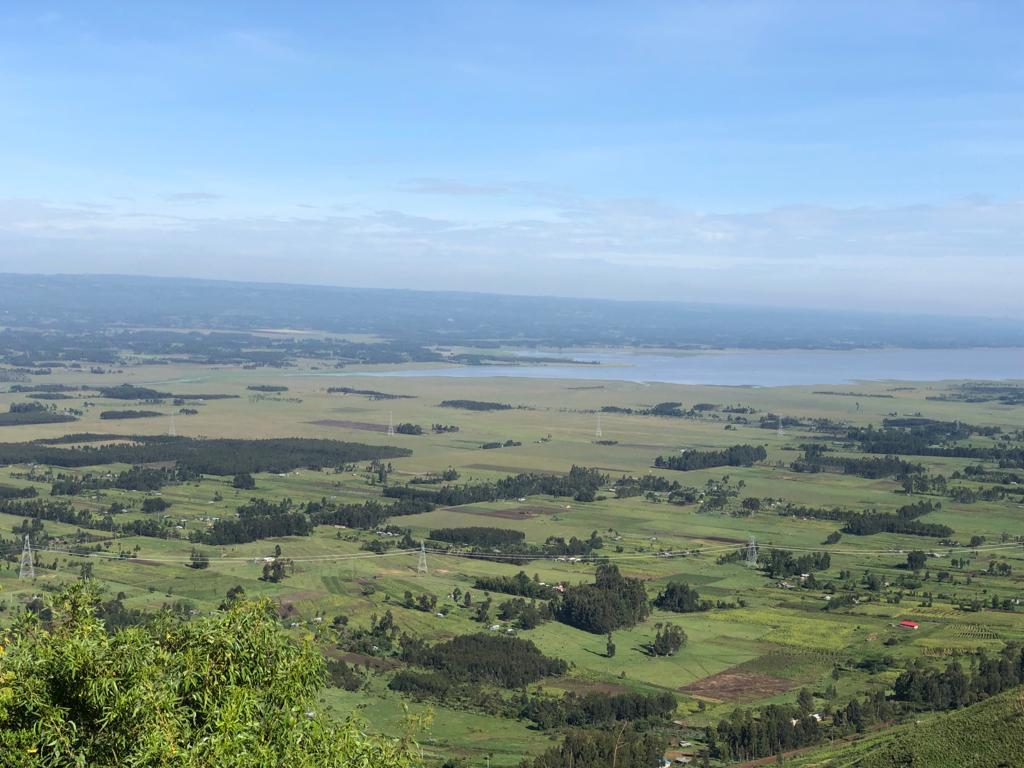
Eneo la kijiografia lenye ardhi tambarare iliyozungukwa na uoto wa asili, unaokusanya nyasi, miti iliyokua na kustawi vizuri ikiwa na rangi ya kijani kibichi, kudhihiri kwa anga linalotanda eneo hilo kunazidi kulofanya kuwa na muonekano pekee wa kuvutia na kupendeza.